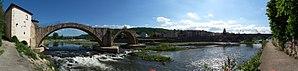
panorama entre les deux ponts au centre de brives-charensac
Brives-Charensac est une commune française située dans le département de la Haute-Loire, en région Auvergne-Rhône-Alpes.